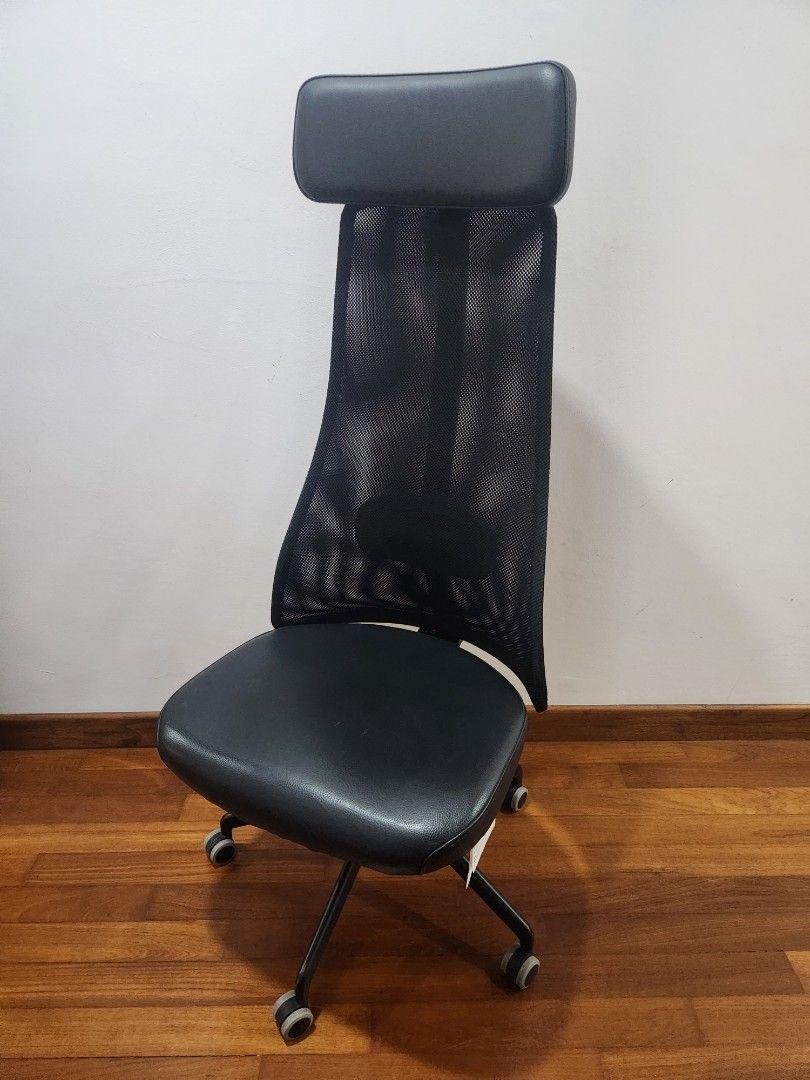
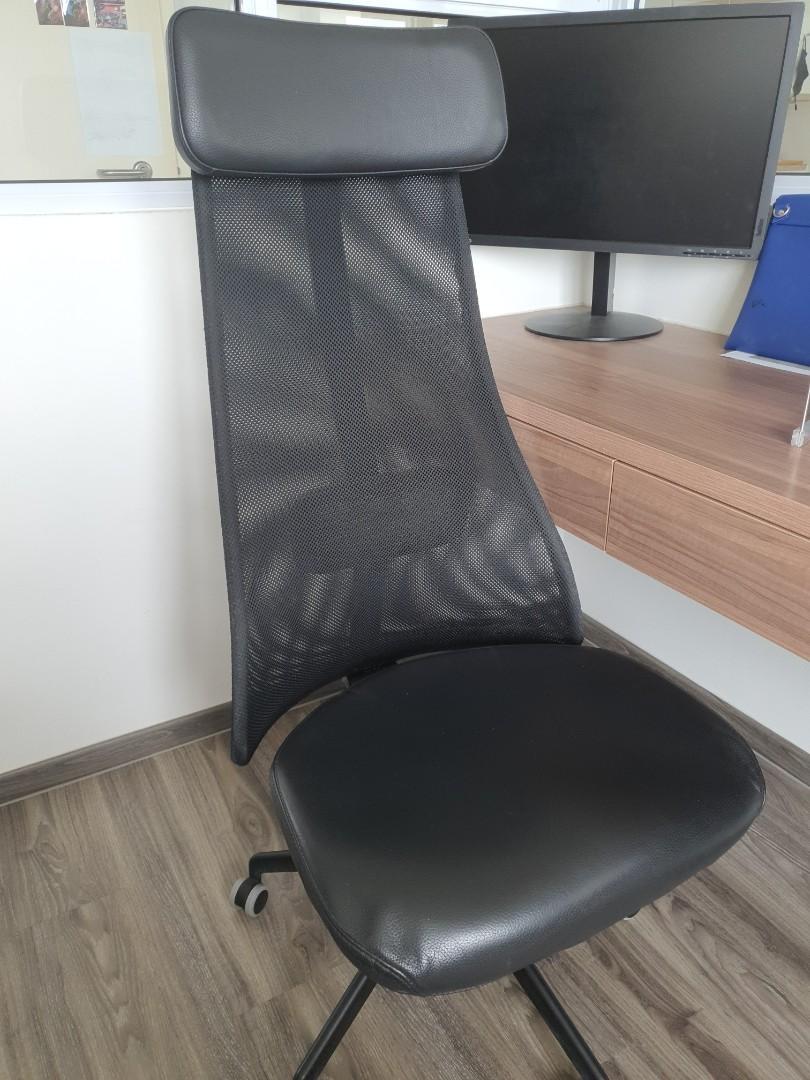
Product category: items_chair
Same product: yes